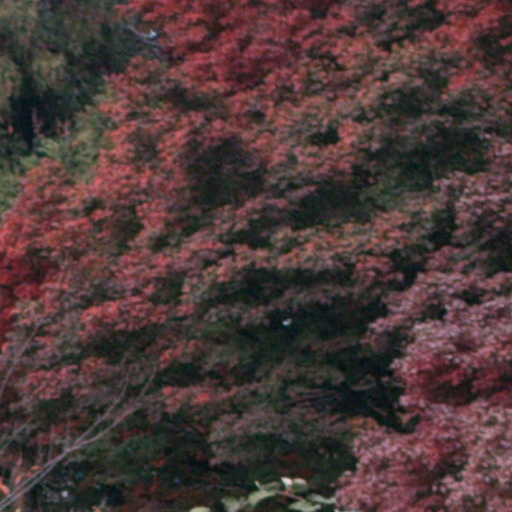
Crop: cassava